Prehistory of Mesopotamia

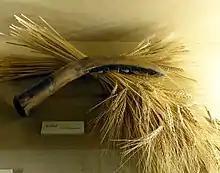
Reconstruction of a Neolithic sickle. Blade-shaped stones are held in place with natural bitumen. Vienna Museum of Natural History.

But the greatest discovery was the presence of ten human skeletons, including two infants. These skeletons, most of them badly damaged, have been there since 60,000 BP for the oldest and 45,000 BP for the most recent. The skulls are in relatively good condition, with Neanderthal characteristics. These skeletons fall into two categories, which are separated by 10,000 years: the majority belong to men, women, and children who lived in the cave and died as a result of rocks falling from the ceiling; the other are bodies that were apparently placed there for burial between 50,000 and 45,000 years BC. One of the deposited dead appears to have been lying in a fetal position and covered with flowers; another, discovered in 2017 not far from the first, is resting.